Heroes Shed No Tears (1986 film)

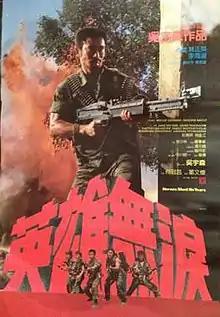
Theatrical release poster

Heroes Shed No Tears (also known as Return to Killing Fields in the Philippines) is a 1984 Hong Kong action war film directed by John Woo. The film stars Eddy Ko, with a supporting cast of Lam Ching-ying, Ma Ying-chun, Philippe Loffredo, and Cécile Le Bailly. Filmed prior to the success of Woo's "A Better Tomorrow", the film is a story about a group of mercenaries on a mission to extract a drug lord from the Indochina area.